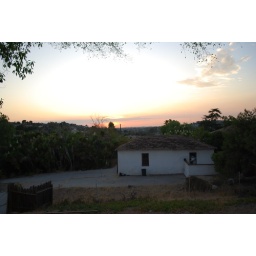
View of the sunset at Jesse and Silvia's house in SD. This little white house is a crack house.